Question: What type of floor is shown?
Tambaya: Wanne irin daɓe aka nuna?
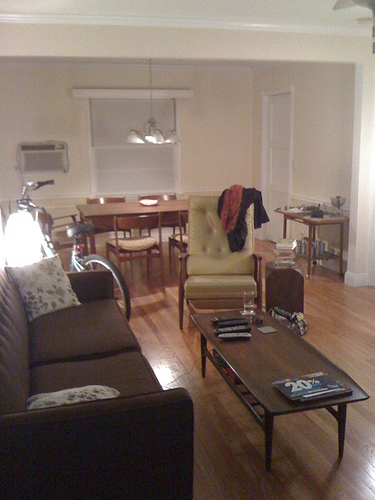
Answer: Wood.
Amsa: Katako.